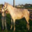
Label: horse